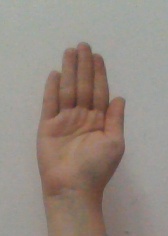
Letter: seen